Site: brandenburg
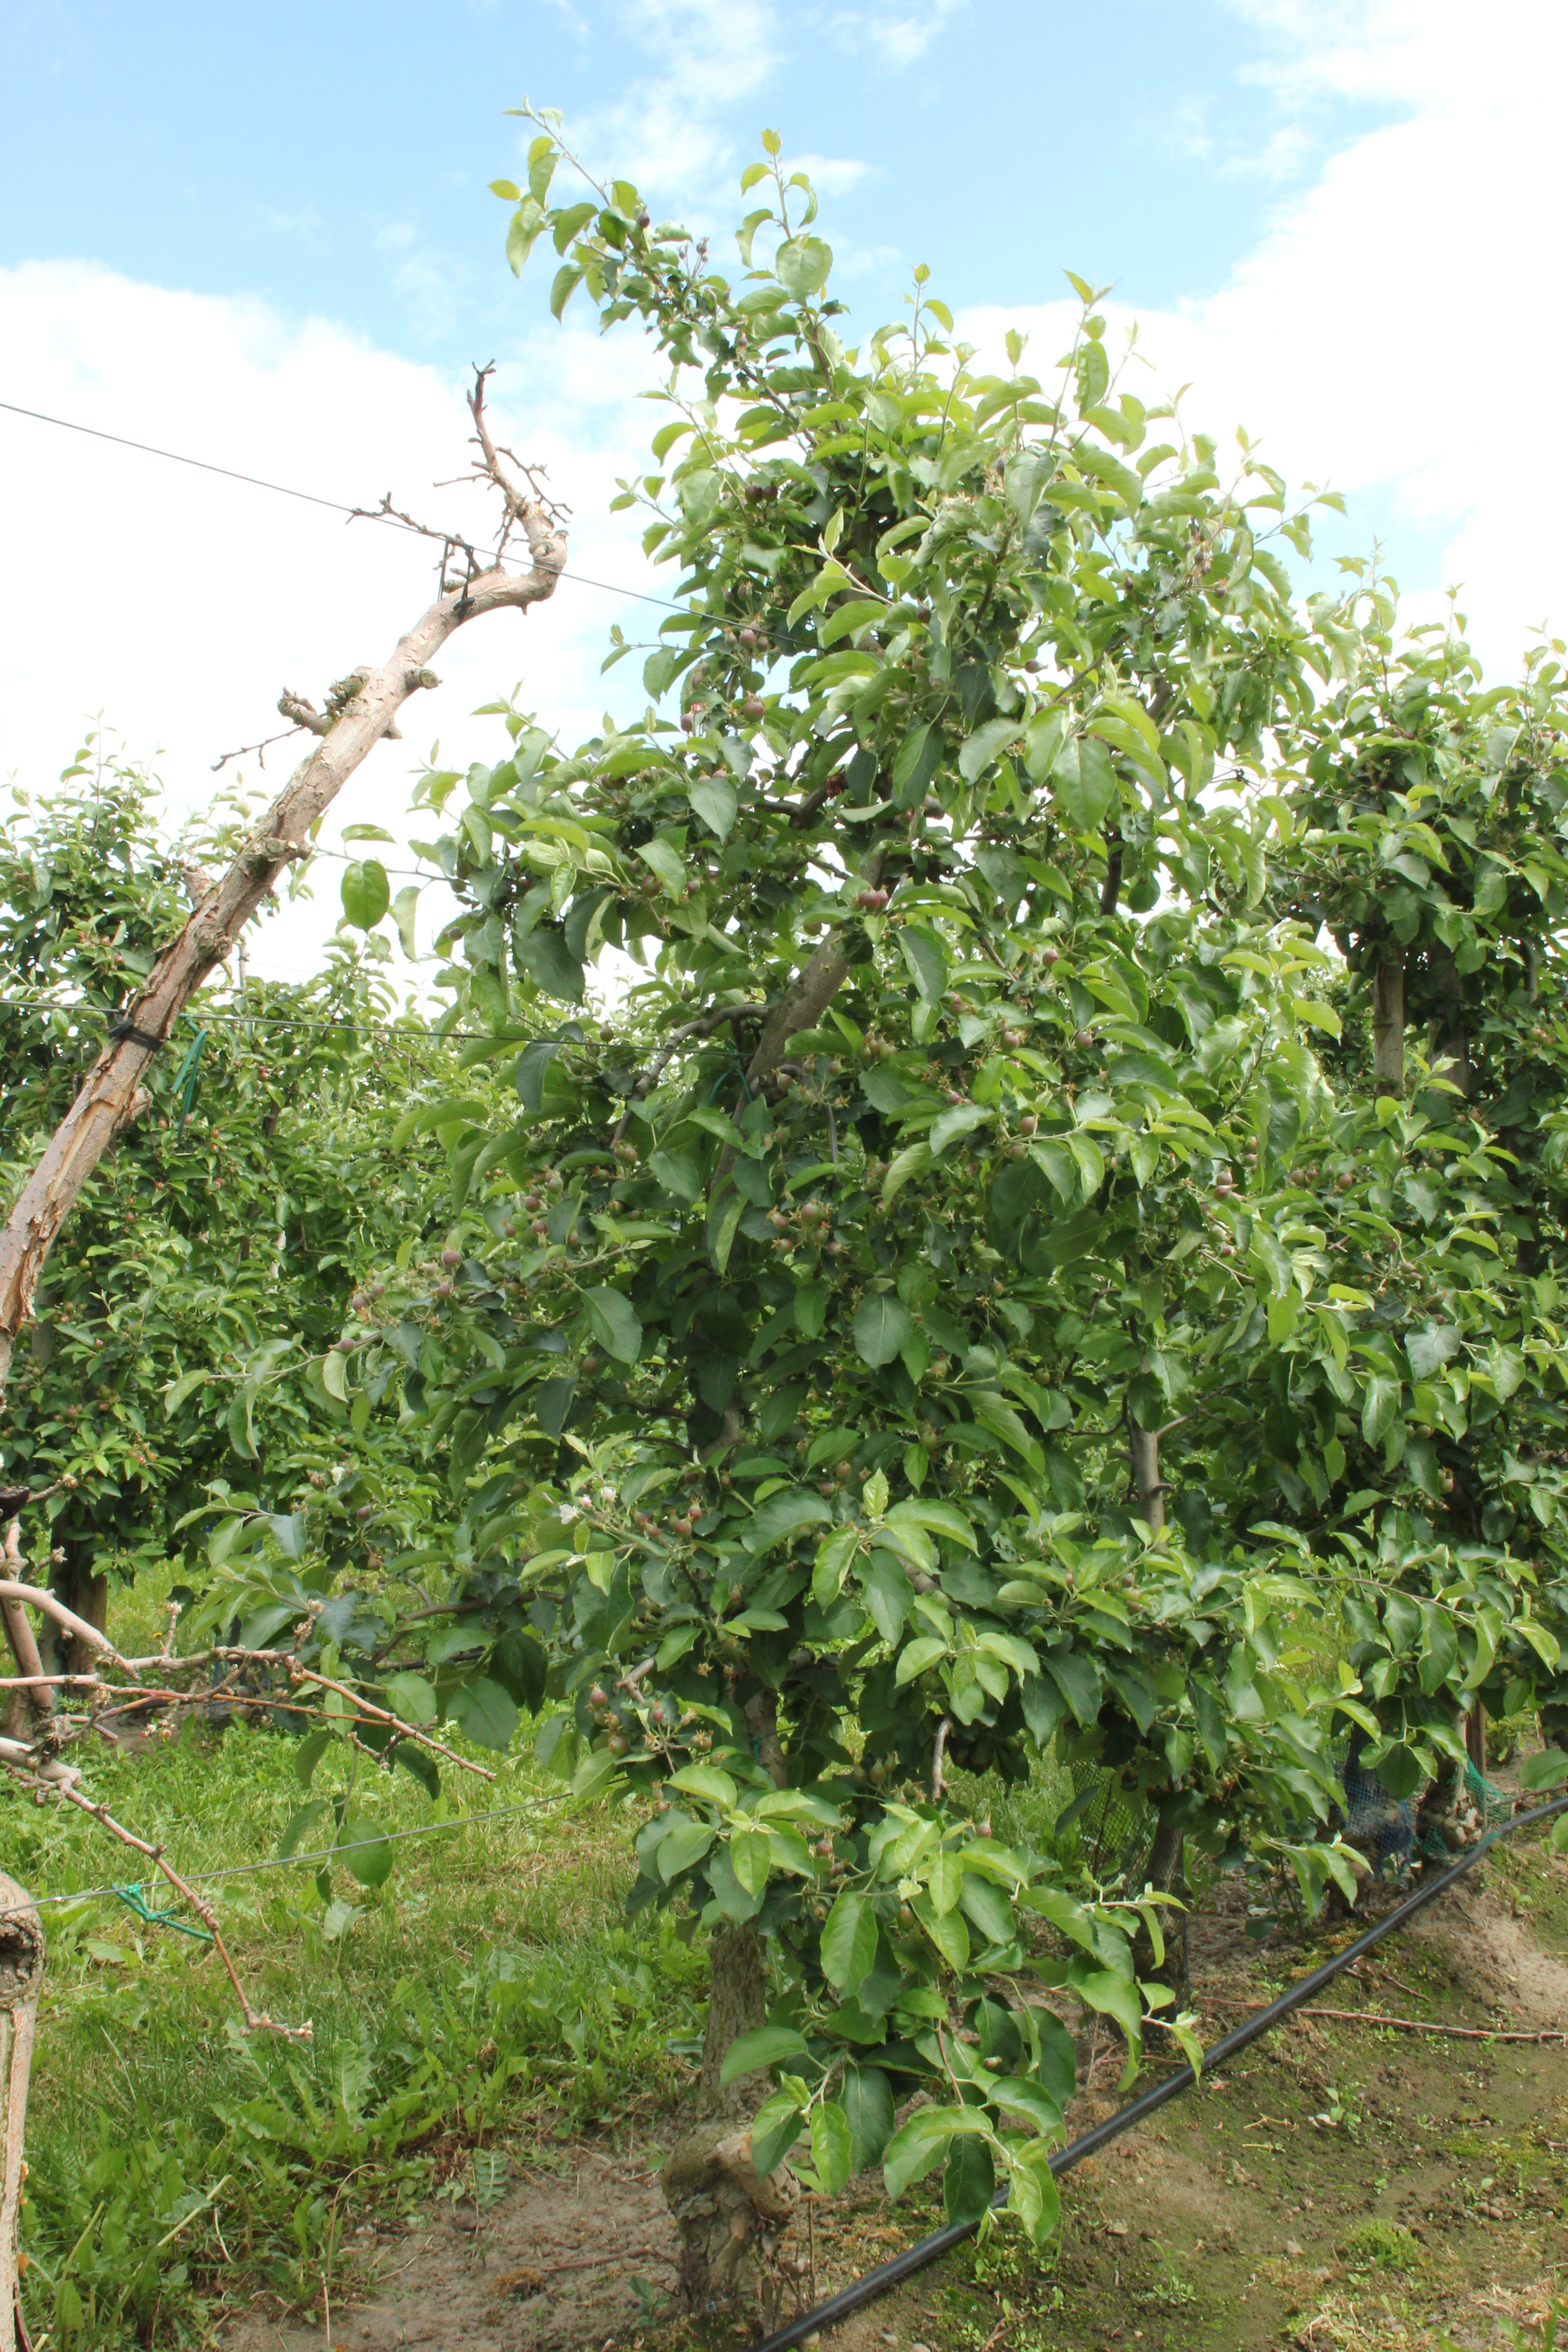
Growth stage (BBCH 72): Development of fruit